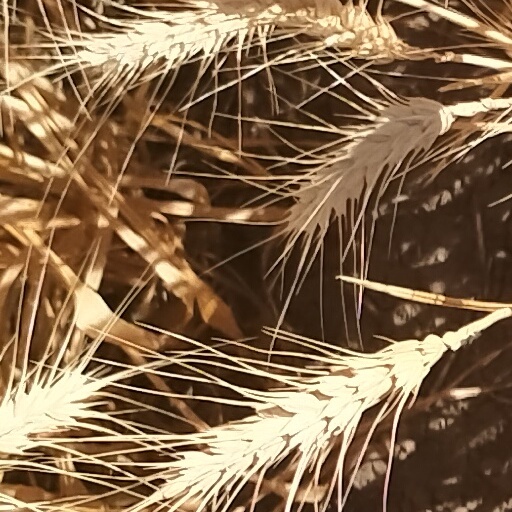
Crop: wheat